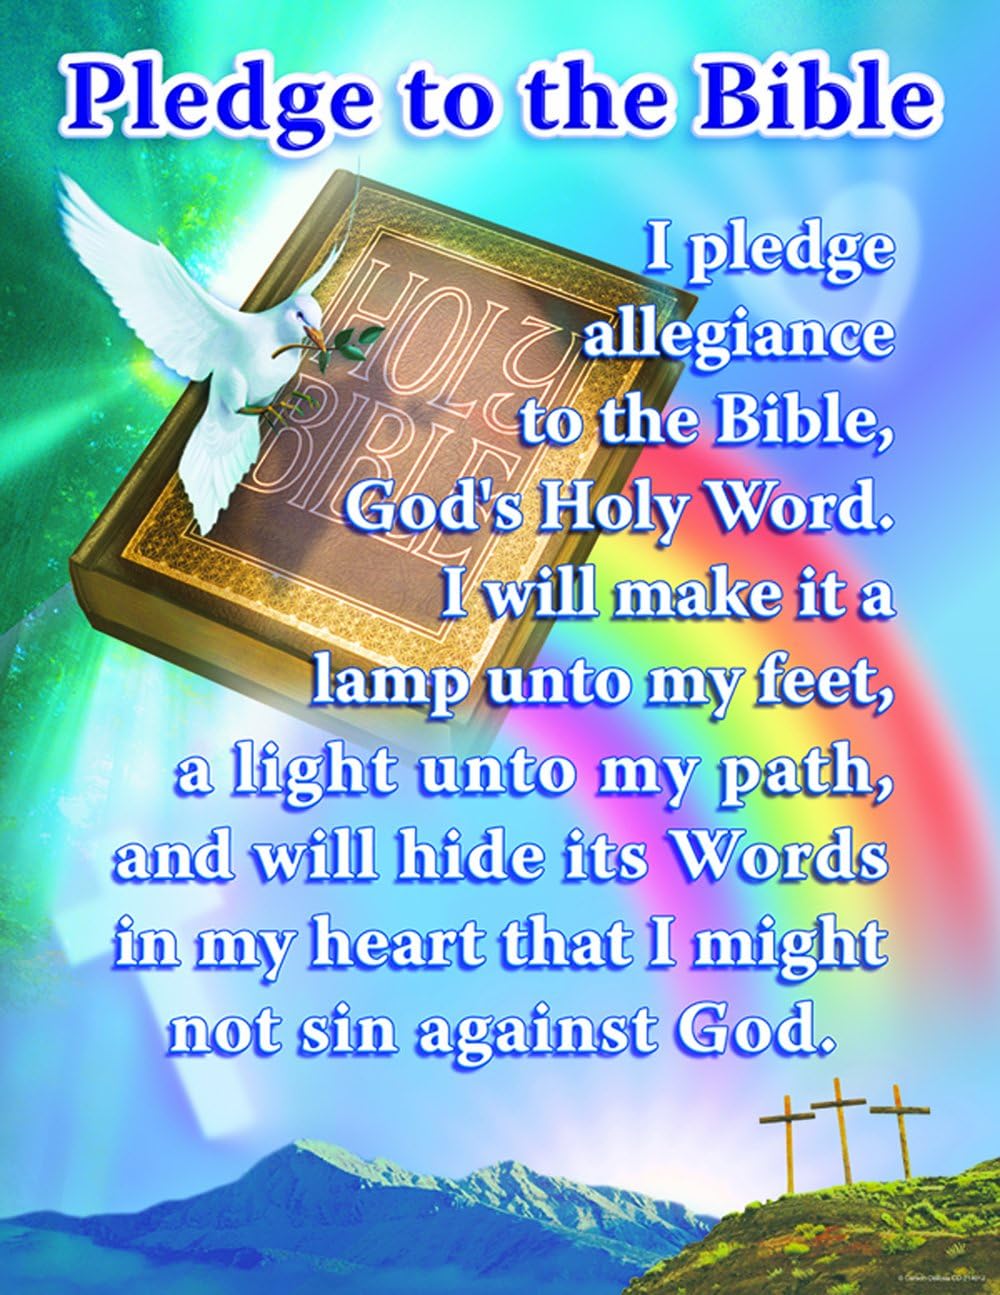
Carson Dellosa Christian Pledge to The Bible Chart (214012)
Category: Toys & Games
Charts are an excellent reference resource for students! Each measures 17" x 22" and includes an activity guide with reproducible worksheets on the back. They are available in a variety of topics, colors, and prints to support any classroom unit!
Features: 17" x 22" | Resource guide | Perfect addition to any classroom